M-154 (Michigan highway)

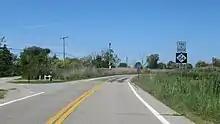
Southern terminus of M-154

M-154 begins where Green Road merges with South Channel Drive on Harsens Island at the mouth of the St. Clair River. From there the road travels northward around the east edge of the island for about before it cuts a block inland. It continues on to the northeast, still as Green Road until it reaches an intersection with La Croix Road, at which point it turns northwest. It continues on this path before curving back around to the northeast on Columbine Street where it continues up to an intersection with Channel Drive, where it turns west and terminates at the Harsens Island Ferry dock. The road runs primarily through sparsely populated areas except where it abuts the shore lines where denser housing exists.